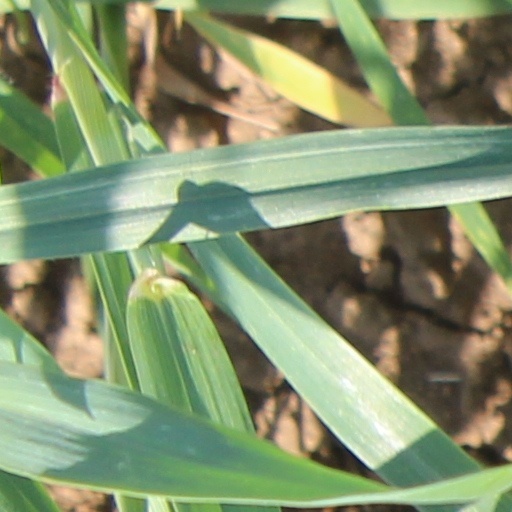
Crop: wheat